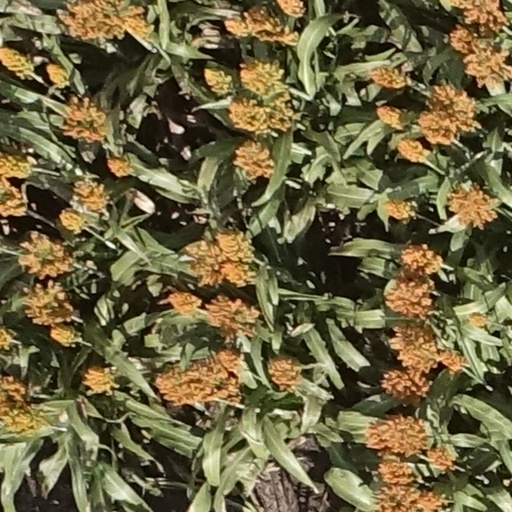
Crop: sorghum